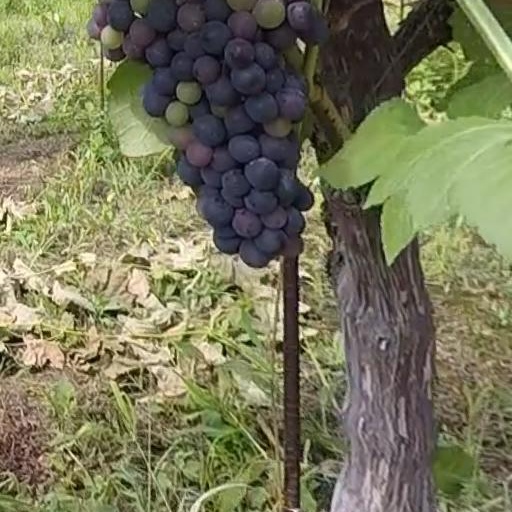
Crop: grape